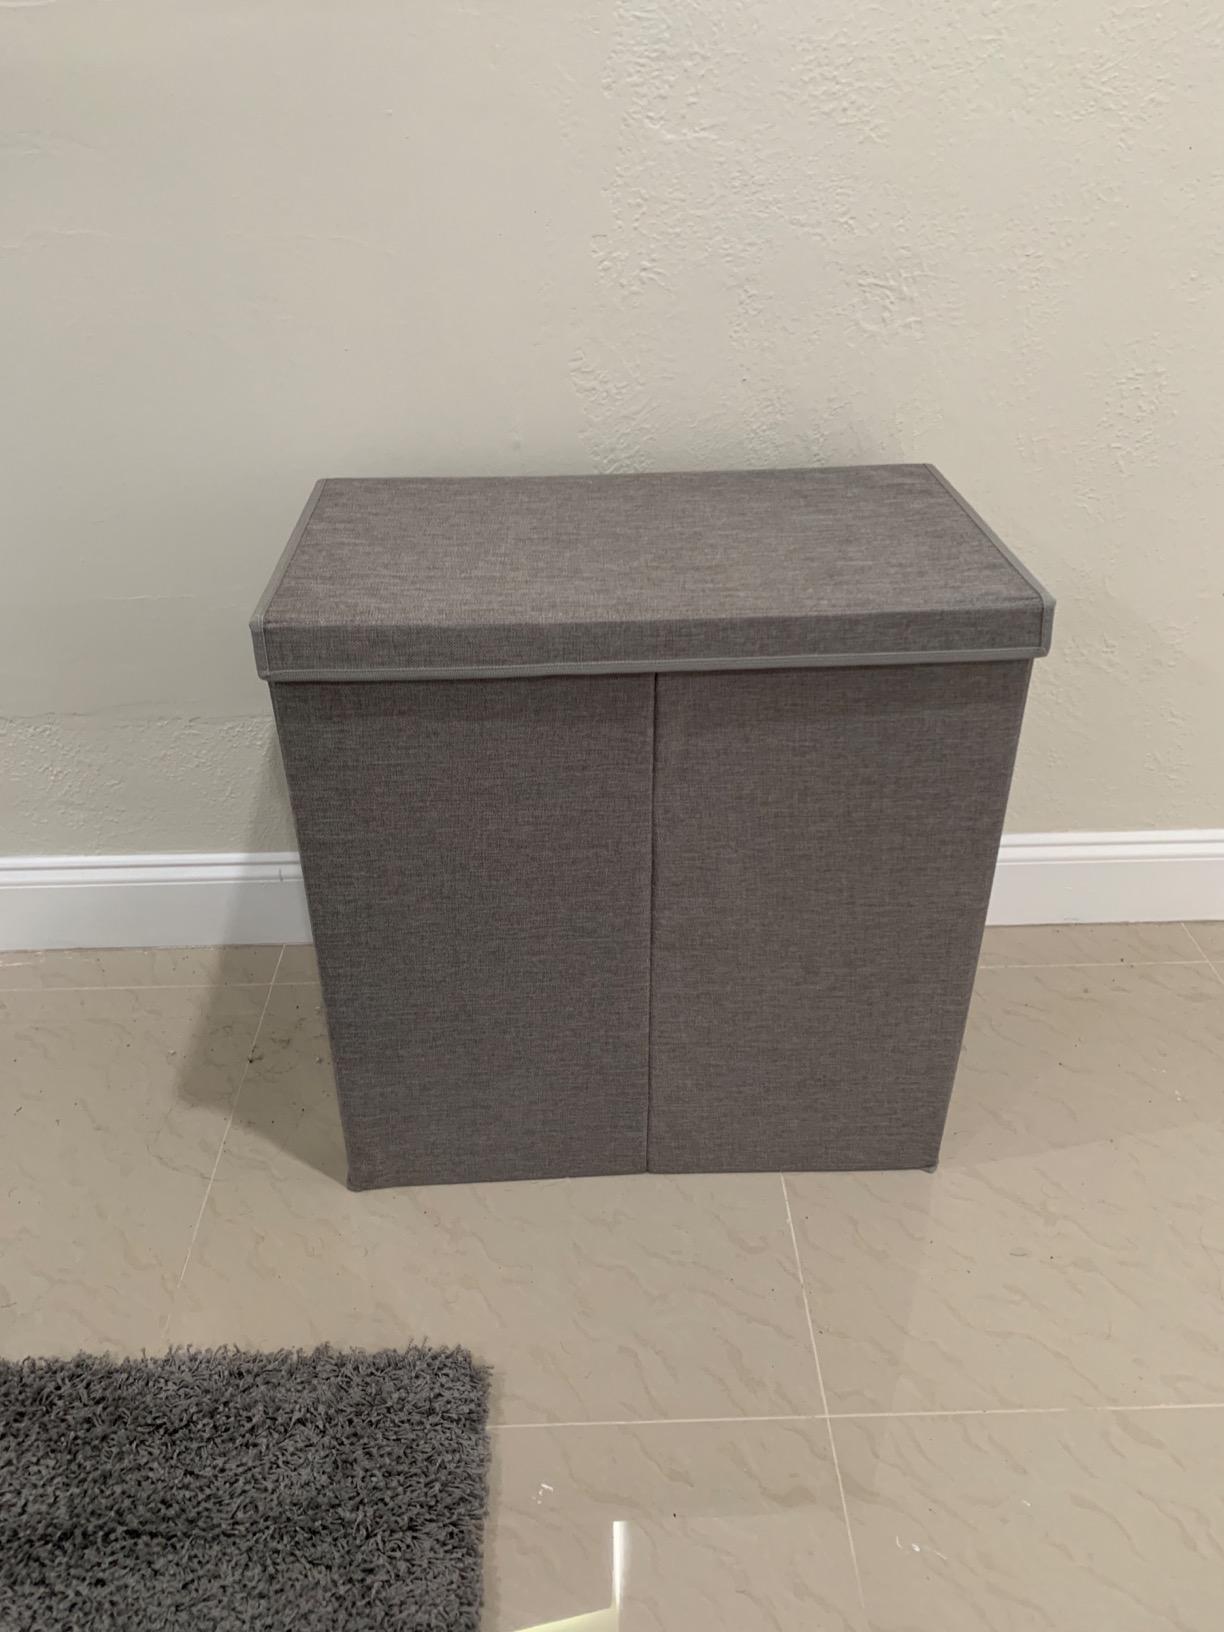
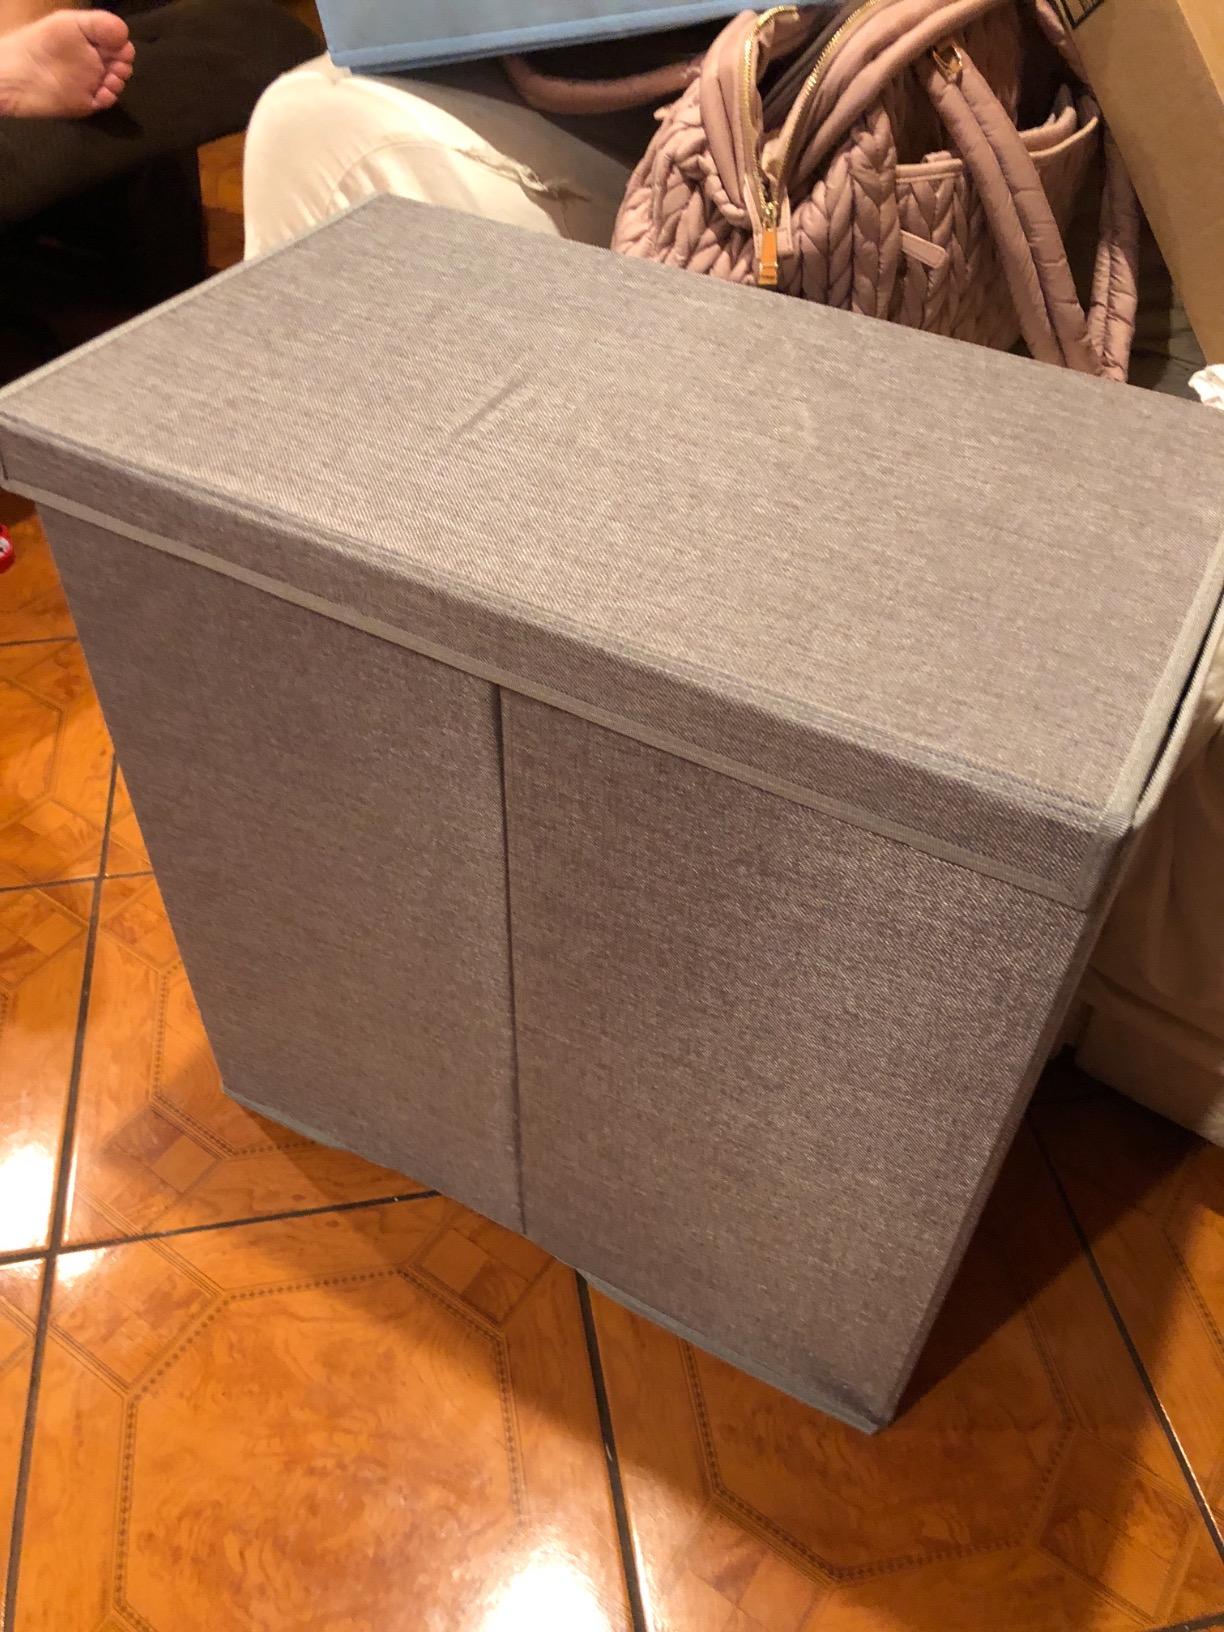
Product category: items_hamper
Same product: yes